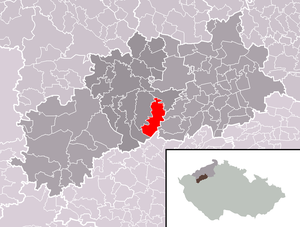
Tuchořice est une commune du district de Louny, dans la région d'Ústí nad Labem, en Tchéquie. Sa population s'élevait à 681 habitants en 2018.